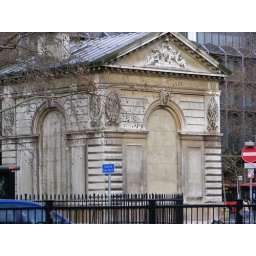
The glass bar in Euston.